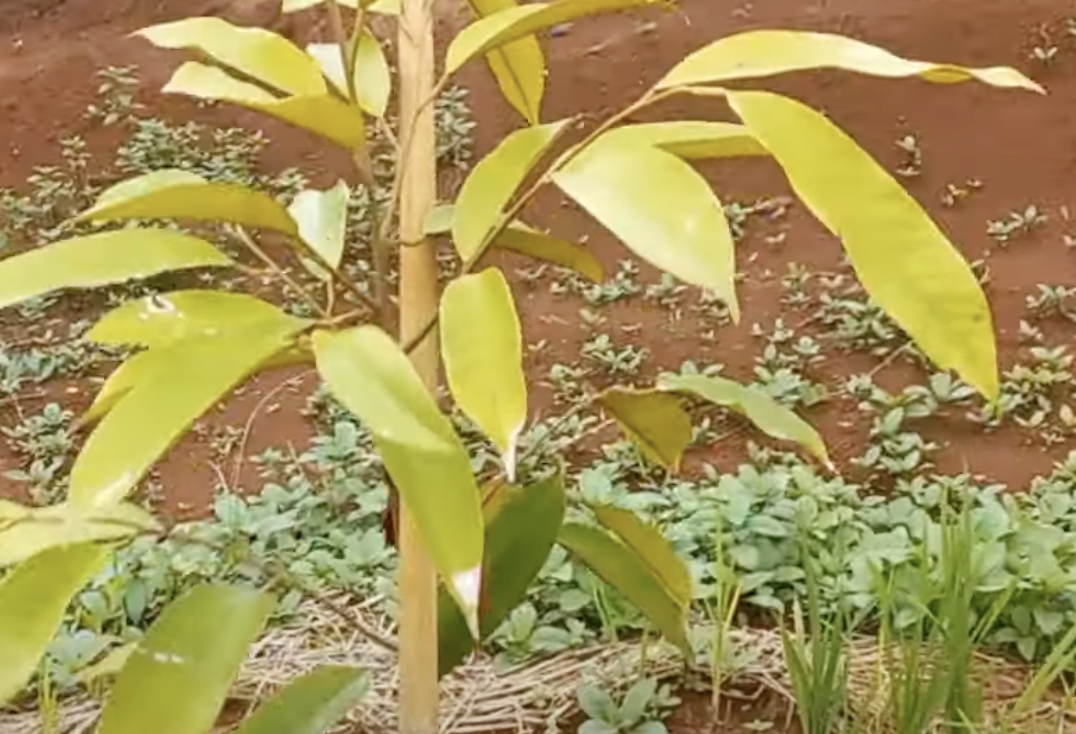
Label: yellow_leaf